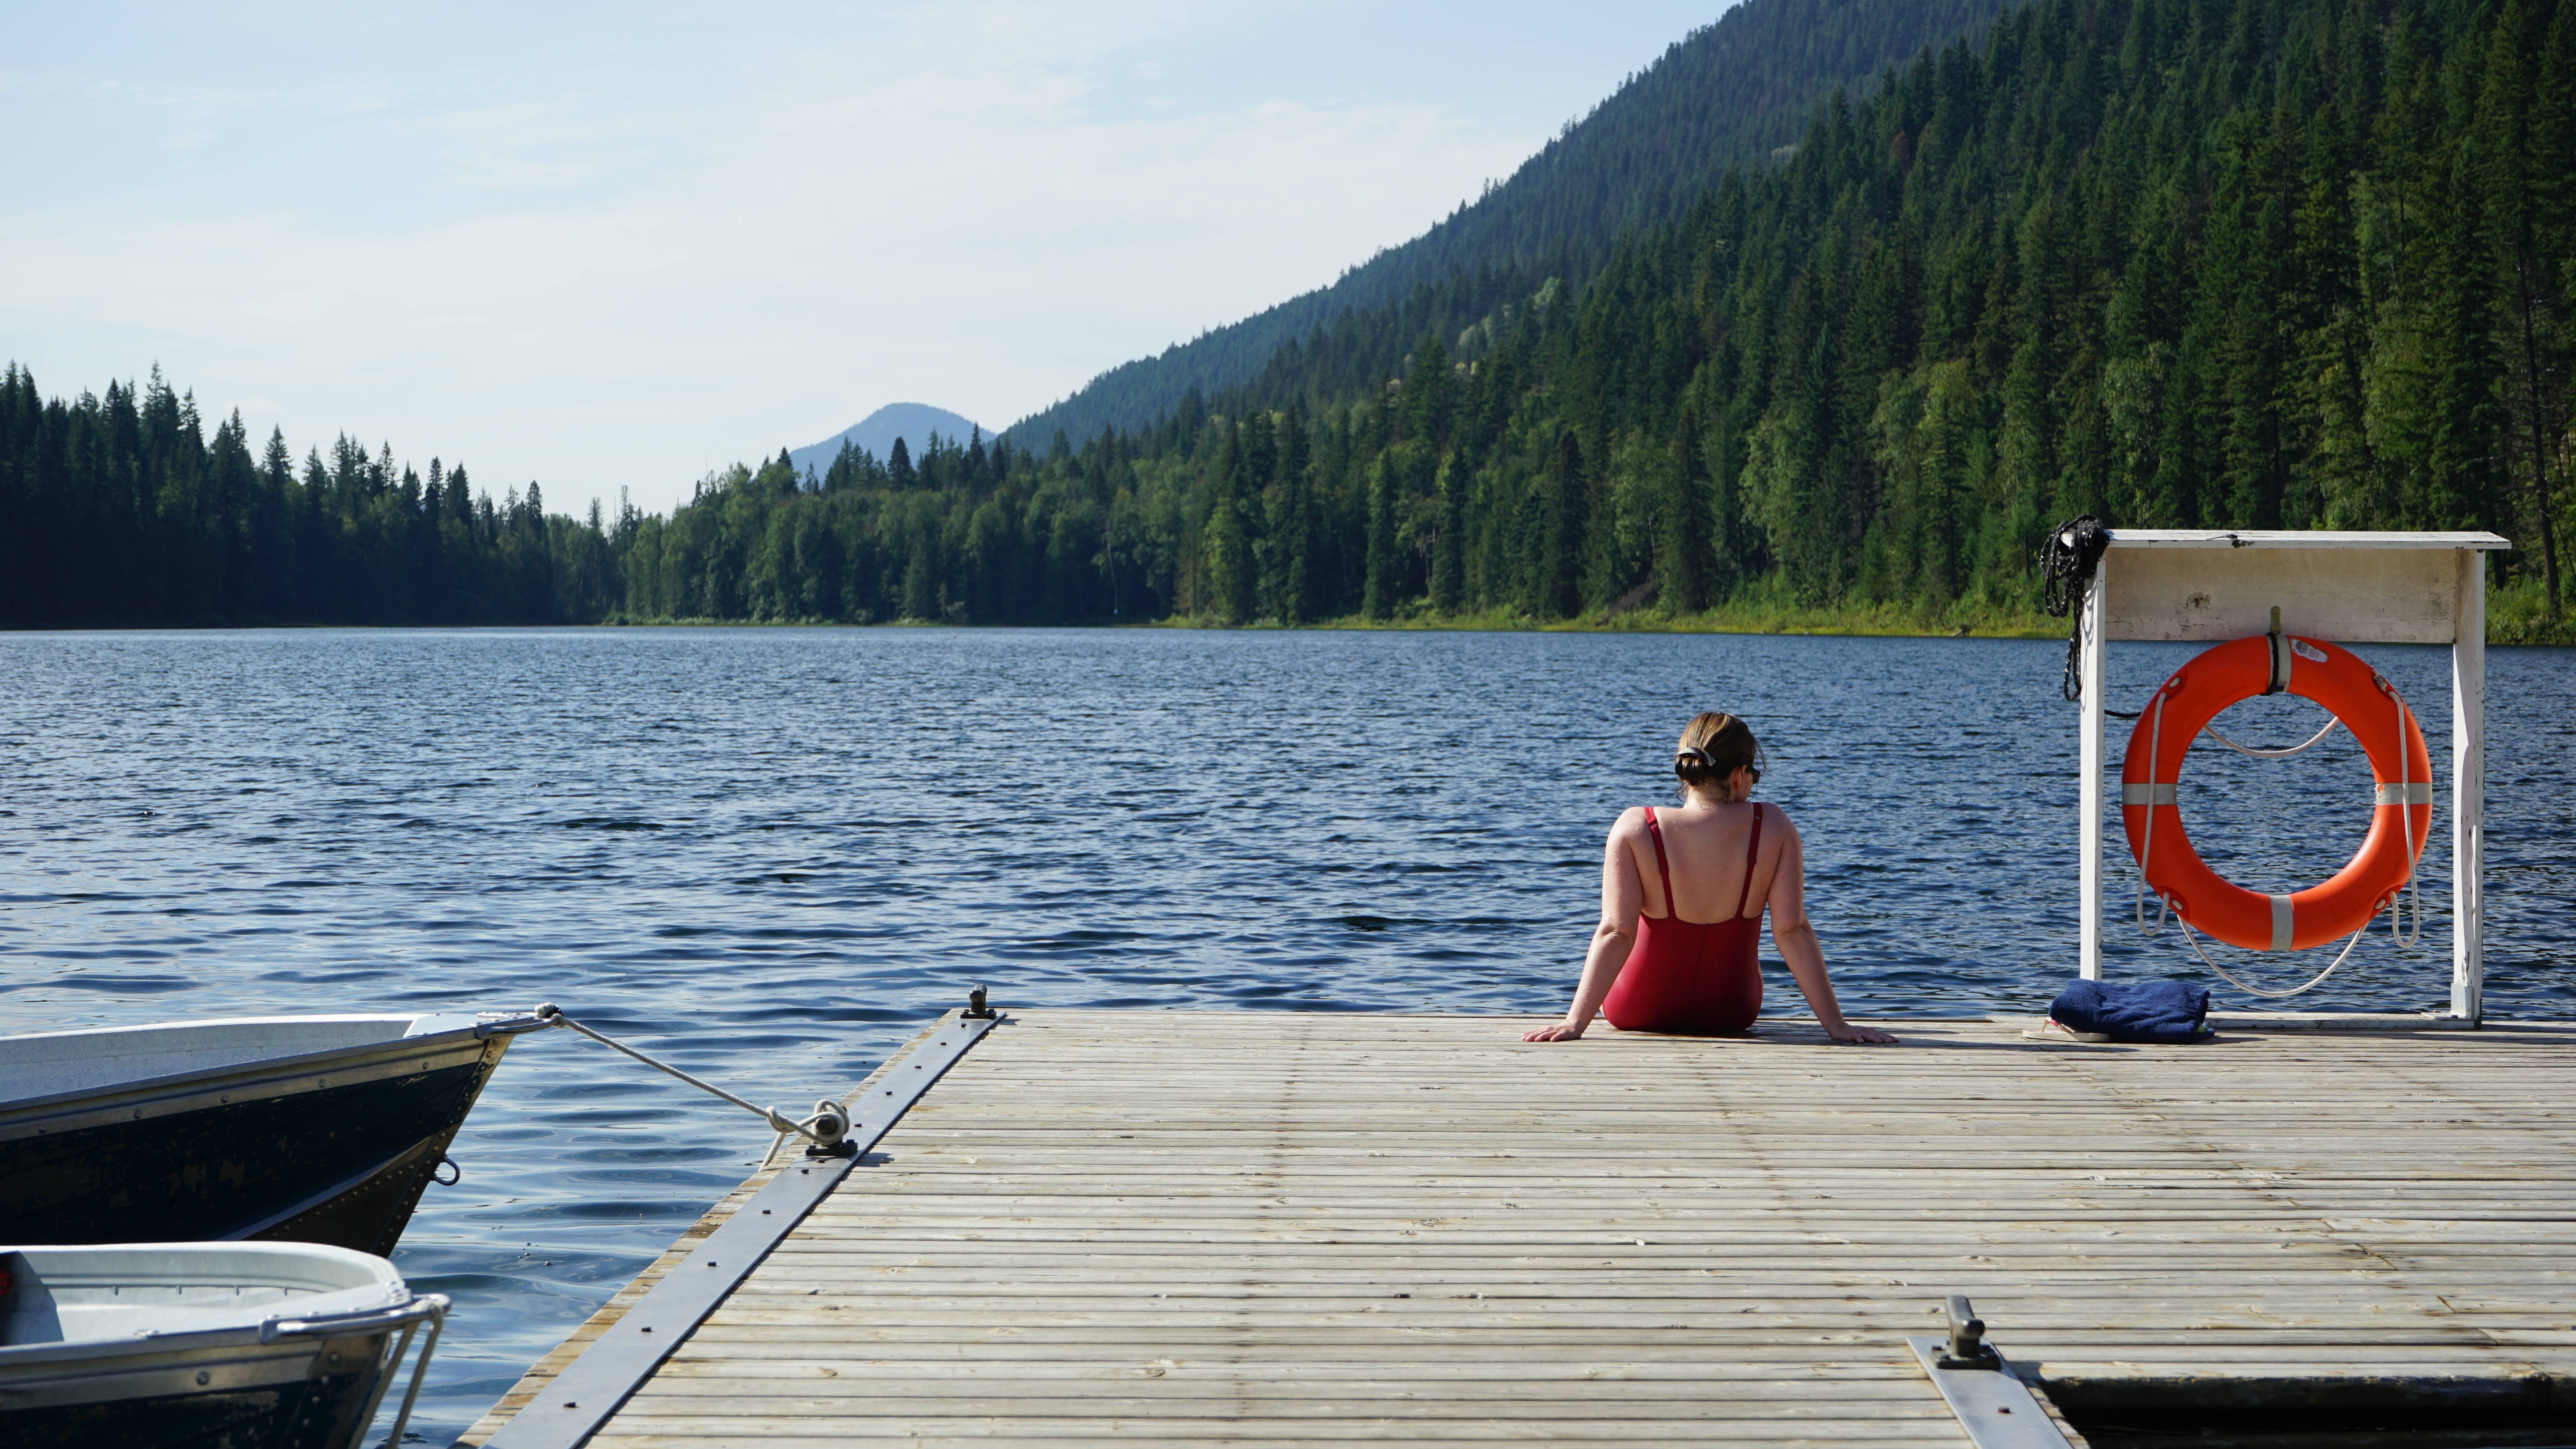
dock, woman, boat, lake, pier, summer, vacation, vehicle, sitting, swimmer, boating, canada, more, go back, laje, watercraft rowing